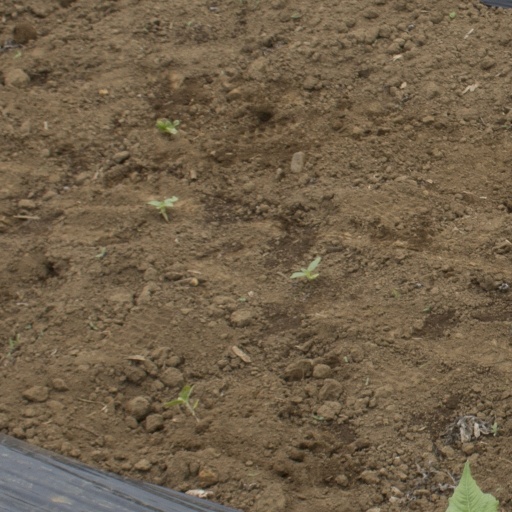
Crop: Jerusalem artichoke